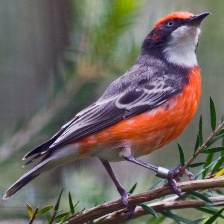
Species: CRIMSON CHAT
Scientific name: EPTHIANURA TRICOLOR